Hidenao Nakagawa

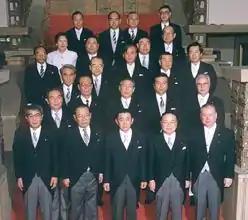
Nakagawa with members of First Hashimoto Cabinet (at the Prime Minister's Official Residence on 11 January 1996)

He served Yoshirō Mori as Chief Cabinet Secretary from July 2000 to October 2000. In 2006 he was appointed secretary-general of the party.